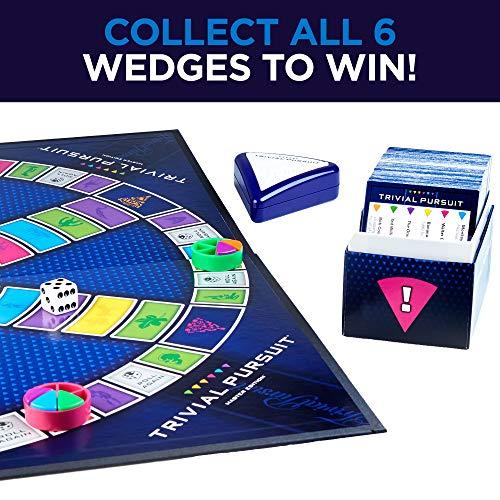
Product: Hasbro Gaming Trivial Pursuit Master Edition Trivia Board Game for Adults and Teens Ages 16 and Up(Amazon Exclusive)
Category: Toys & Games | Games & Accessories | Board Games
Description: The Trivial Pursuit Master Edition game is for the trivia buff who loves to show off how smart they are.
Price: $36.95
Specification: ProductDimensions:3.5x10.5x10.5inches|ItemWeight:2.01pounds|ShippingWeight:3.4pounds(Viewshippingratesandpolicies)|ASIN:B003EYUTW8|Itemmodelnumber:16762|Manufacturerrecommendedage:14yearsandup|Batteries:2AAAbatteriesrequired.